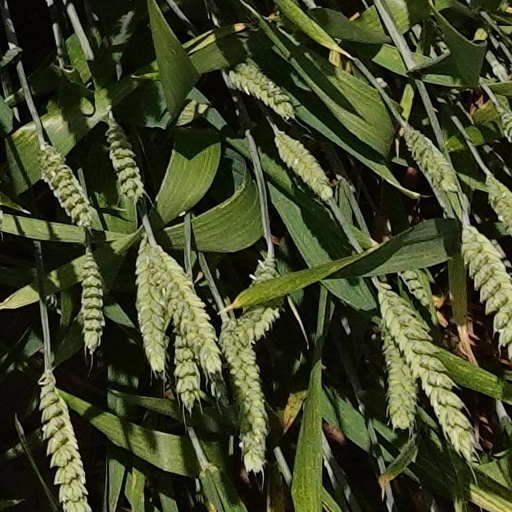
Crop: wheat